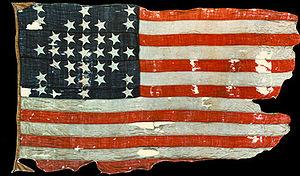
La bataille du fort Sumter désigne le bombardement des 12 et 13 avril 1861 par l'armée des États confédérés qui visait à déloger la garnison fédérale occupant le Fort Sumter à l'entrée de la baie de Charleston en Caroline du Sud. Cette bataille, qui n'a pas fait de morts, déclenche la guerre de Sécession aux États-Unis, conflit le plus meurtrier de l'histoire du pays.
Le fort Sumter est un fort situé près du port de Charleston en Caroline du Sud. Il doit son nom au général Thomas Sumter. Il est surtout connu pour les combats qui s'y produisirent lors de la bataille de Fort Sumter et qui déclenchèrent la guerre de Sécession.
Le drapeau des États-Unis, surnommé Stars and Stripes, The Star-Spangled Banner ou encore Old Glory, est le drapeau national et le pavillon national des États-Unis. Il se compose de treize bandes horizontales rouges et blanches d’égale largeur disposées alternativement, et d’un canton supérieur de couleur bleue parsemé de cinquante petites étoiles blanches à cinq pointes arrangées selon neuf rangées horizontales.